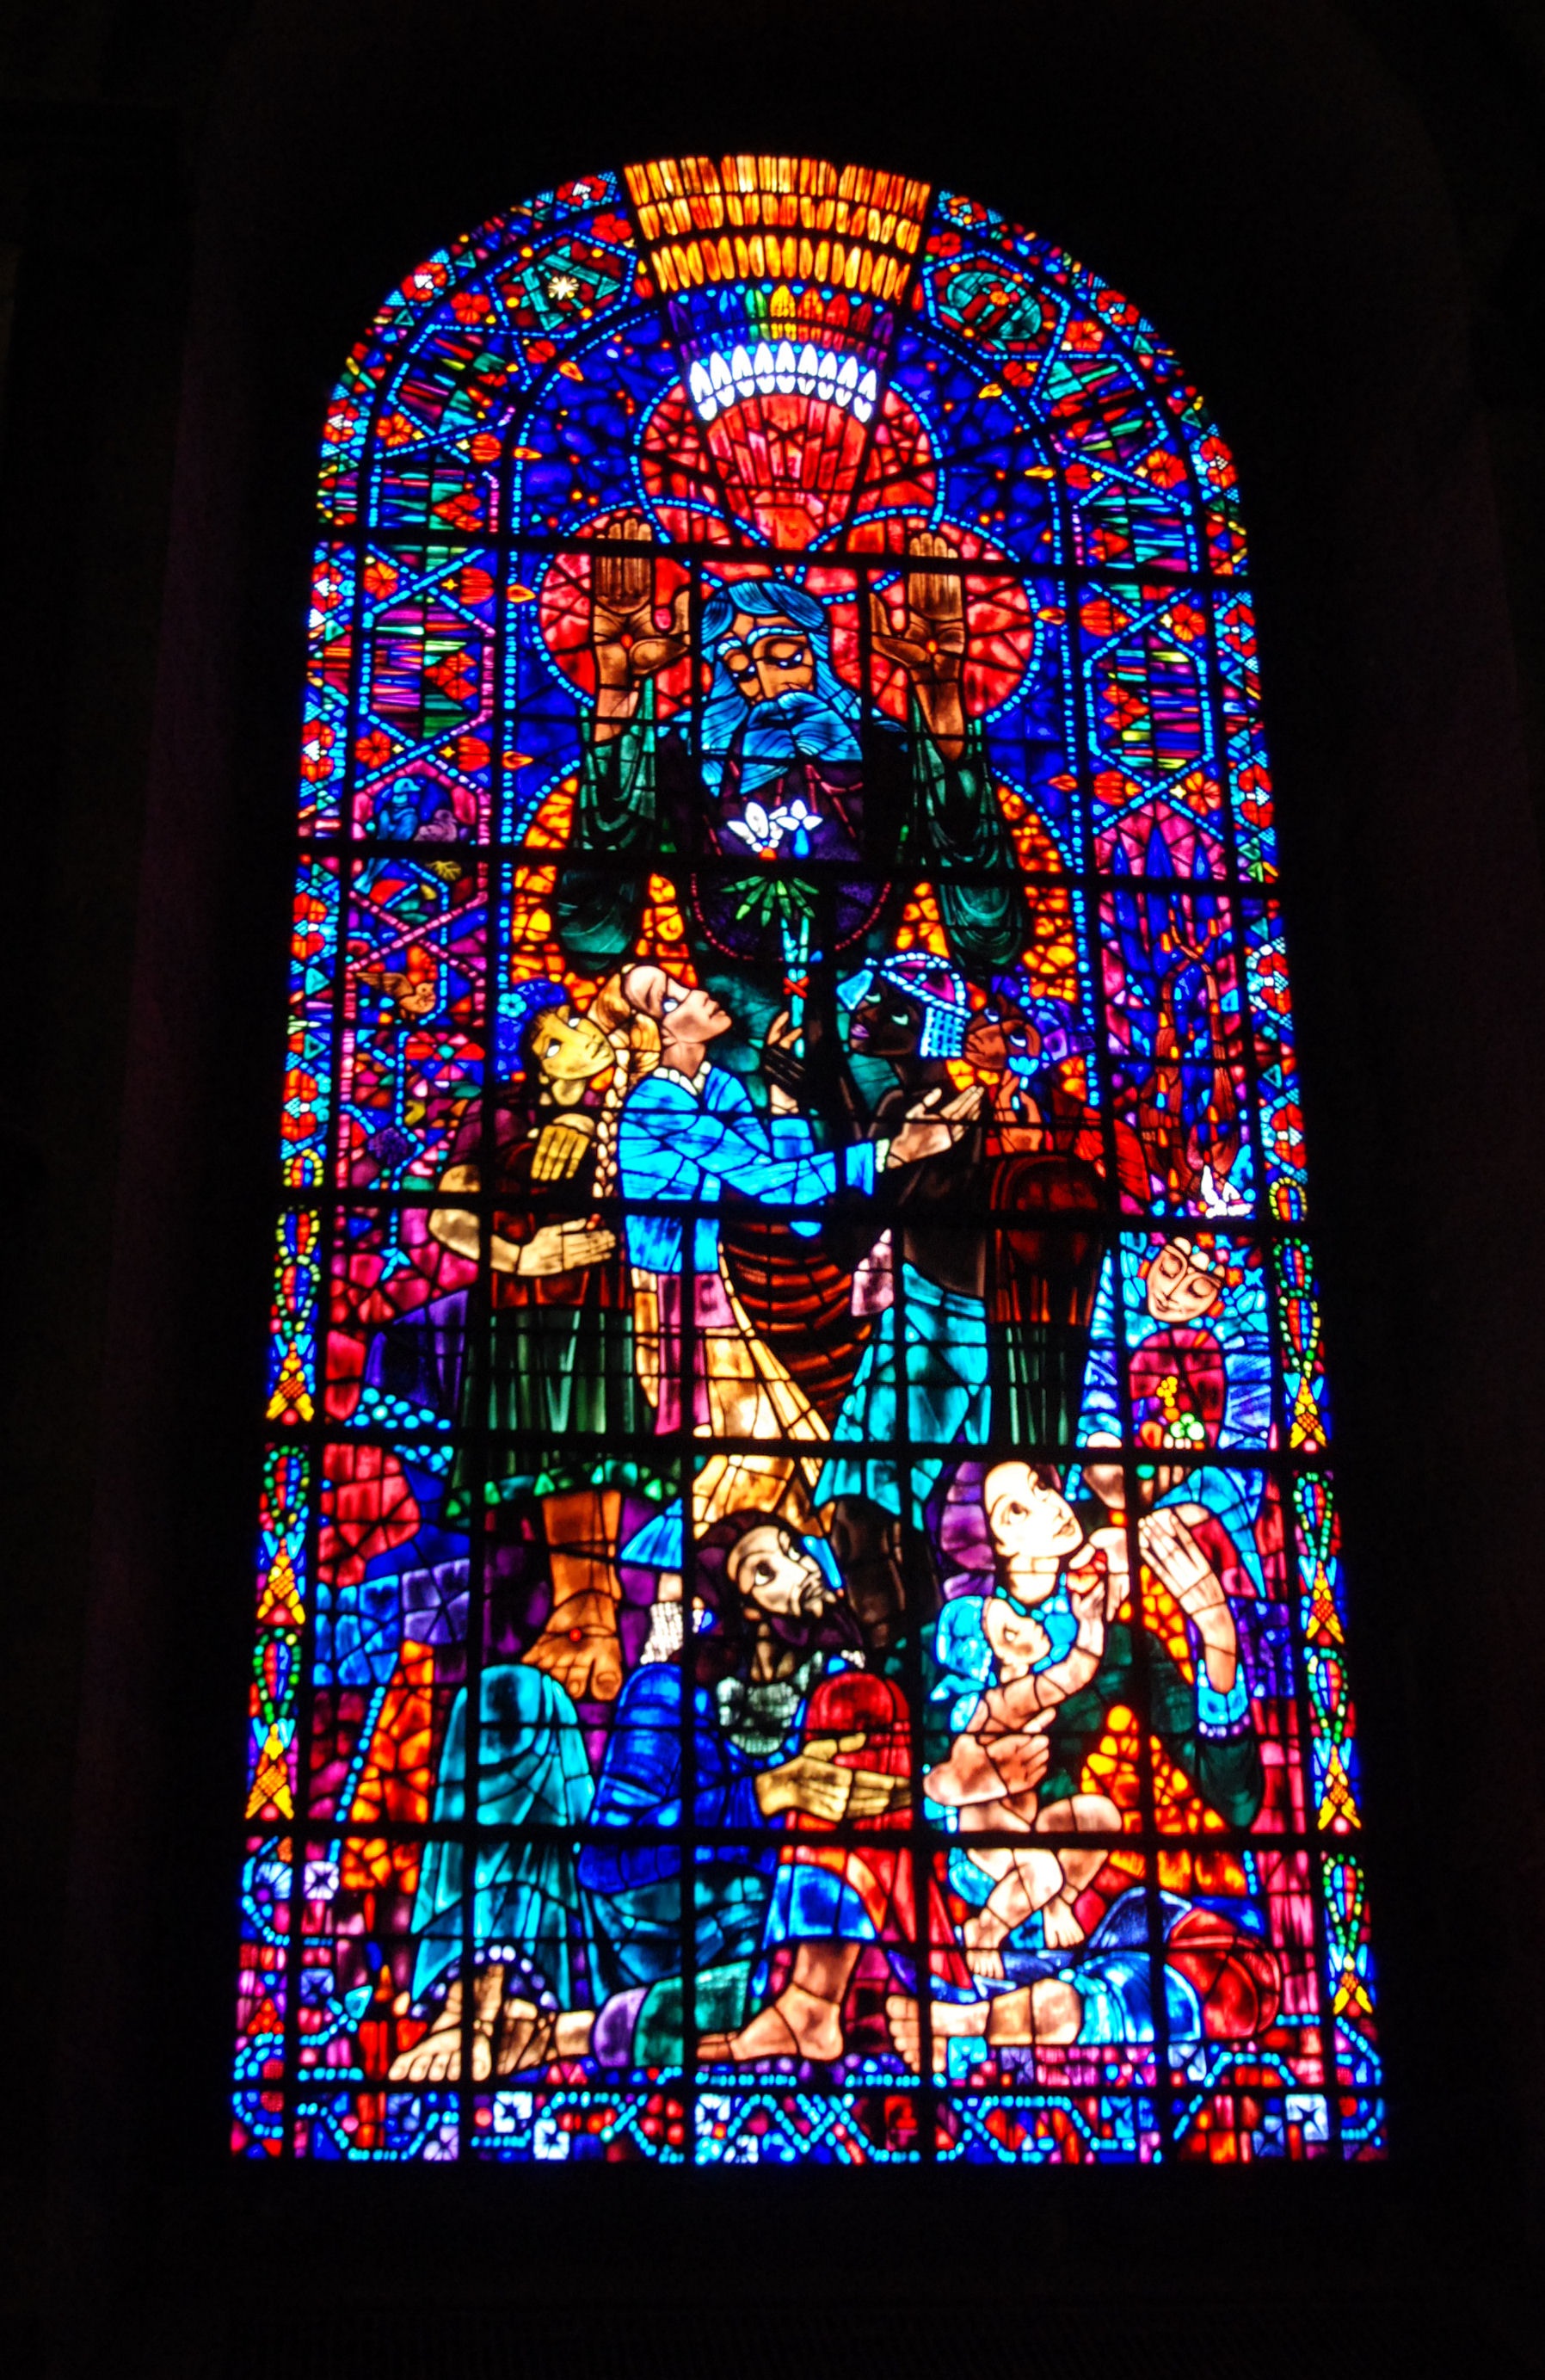
window, glass, cathedral, material, stained glass, religious, symmetry, stained, canterbury